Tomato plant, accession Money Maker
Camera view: tilt-top (135 deg); turntable rotation: 180 degrees
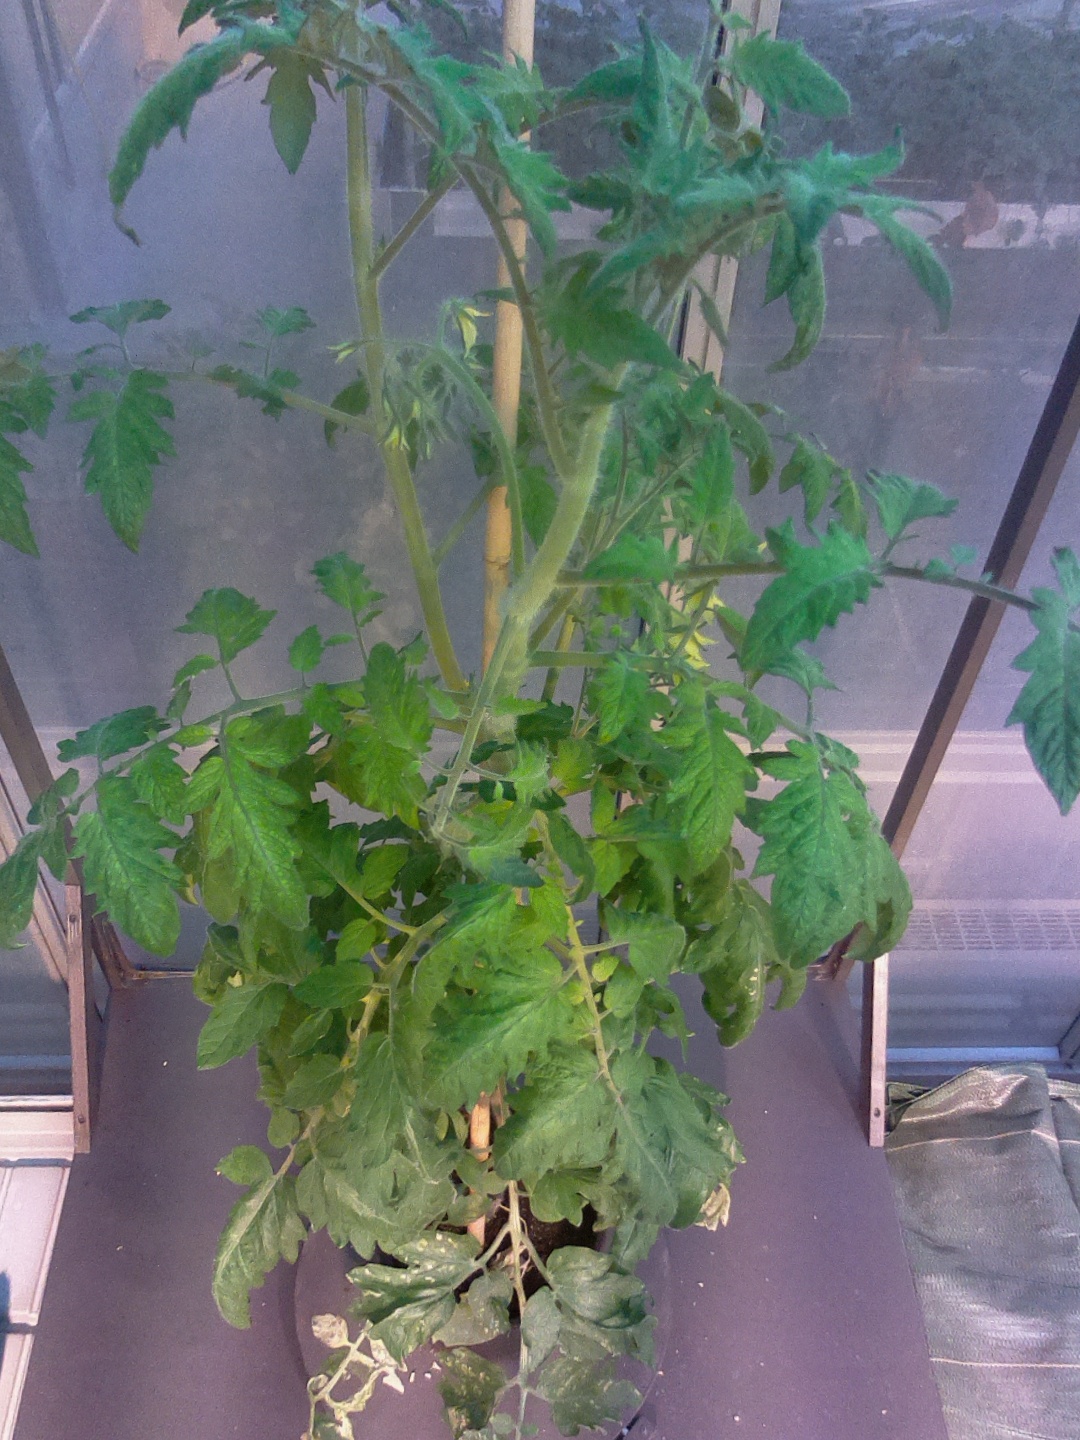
BBCH growth stage 71: 10%-20% of final fruit size